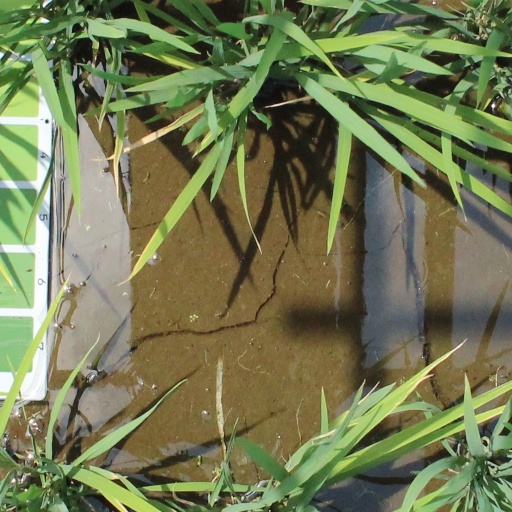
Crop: rice